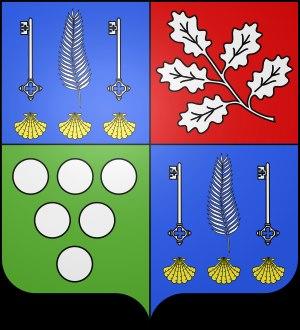
Jean Louis de Viefville des Essarts, baron de Viefville, est né à Malzy le 29 février 1744, mort à Guise le 13 décembre 1820.